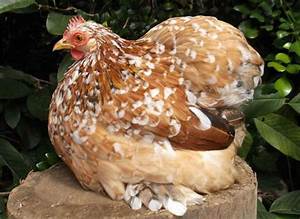
Label: chicken